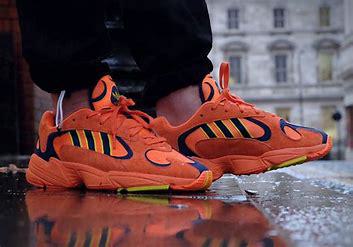
Brand: Adidas
Model: Yung 1